Giantess

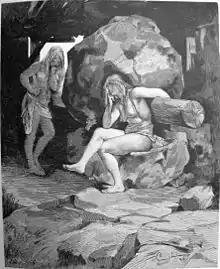
Enslaved Fenja and Menja plot revenge against their selfish owner, King Fróði

Female jötnar have a prominent role in Nordic mythology, where they are referred to as , and . While these terms are often glossed as "giantess", in texts containing the oldest traditions, they are often not notably large and the terms are often left untranslated.